Rye railway station (East Sussex)

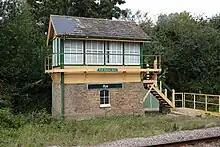
The station's signal box, opposite Platform 2

Construction of the station building began in 1847. It was designed by William Tress in symmetric Italianate style of two storeys with an attic in red brick with a slate roof and set of gateless gate pillars. As Rye was planned to be a more significant stop than Appledore or Winchelsea, it was designed to be bigger than those. Tress also designed a goods shed in a similar style, sited alongside the main station building.